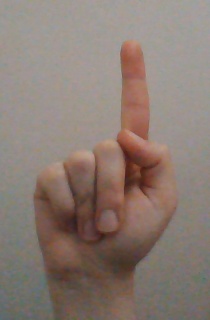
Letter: bb